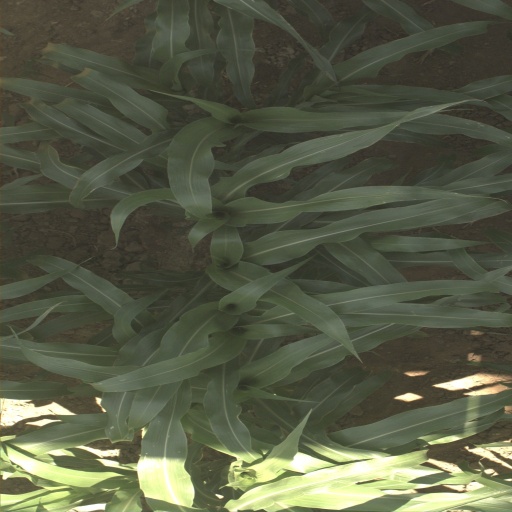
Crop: sorghum